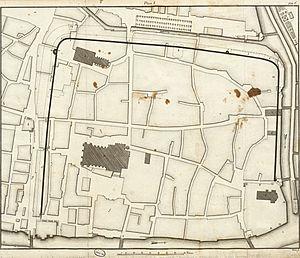
Plan des murs et des tours d’Argentoratum faisant apparaître le tracé des rues actuelles et l'emplacement de la cathédrale
Argentoratum est le nom latin d'origine celtique de l'actuelle ville de Strasbourg.